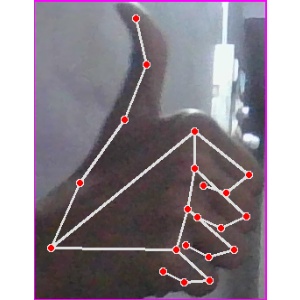
अक्षर: थ